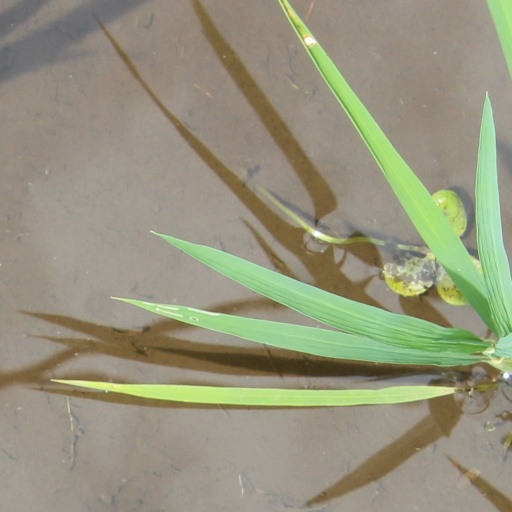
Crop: rice